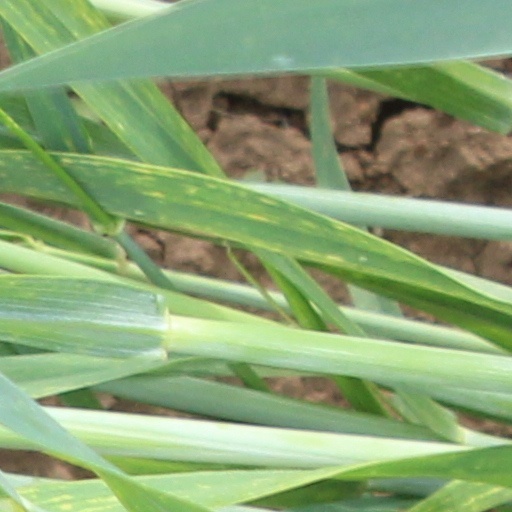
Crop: wheat